Yangshan Quarry

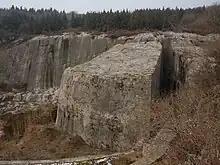
The stele base, partly separated from the body of the mountain

The Yangshan is the main peak of the Kongshan Mountain Range. The site is located 15–20 km to the east from the eastern part of Nanjing City Wall and the Ming Xiaoling Mausoleum. Administratively, the area is in the Jiangning District of Nanjing City, Jiangsu Province.